Robert Henri

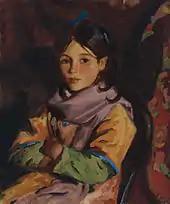
Mary Agnes, one of the children of Dooagh (1924)

Henri made several trips to Ireland's western coast and rented Corrymore House near Dooagh, a small village on Achill Island, in 1913. Every spring and summer for the following years he would paint the children of Dooagh. Henri's portraits of children, seen today as the most sentimental aspect of his body of work, were popular at the time and sold well. In 1924, he purchased Corrymore House. During the summers of 1916, 1917 and 1922, Henri went to Santa Fe, New Mexico to paint. He found that locale as inspirational as the countryside of Ireland had been. He became an important figure in the Santa Fe art scene and persuaded the director of the state art museum to adopt an open-door exhibition policy. He also persuaded fellow artists George Bellows, Leon Kroll, John Sloan and Randall Davey to come to Santa Fe. In 1918 he was elected as an associate member of the Taos Society of Artists.